Adelphi Genetics Forum

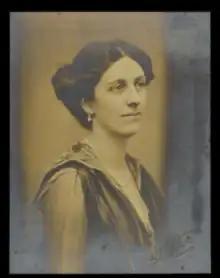
Sybil Gotto, founder of the Eugenics Education Society (20th century). Image from the Wellcome Library.

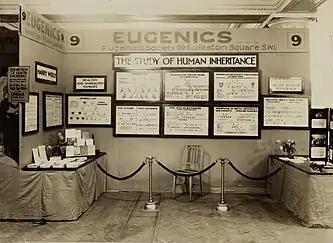
A Eugenics Society exhibit (1930s). Image from the Wellcome Library.

The Eugenics Education Society (EES) was founded in 1907 at the impetus of 21-year-old Sybil Gotto, a widowed social reformer. Inspired by Francis Galton's work on eugenics, Gotto began looking for supporters to start an organization aimed at educating the public about the benefits of eugenics. She was introduced to the lawyer Montague Crackanthorpe, who would become the second president of the EES, by James Slaughter, the Secretary of the Sociological Society. Crackanthorpe introduced Gotto to Galton, the statistician who coined the term "eugenics." Galton would go on to be Honorary President of the Society from 1907 to 1911. Gotto and Crackanthorpe presented their vision before a committee of the , requesting that the League change its name to the Eugenic and Moral Education League, but the committee decided that a new organization should be formed exclusively devoted to eugenics. The EES was located in Eccleston Square, London.The goals of Eugenics Education Society, as stated in first issue of the "Eugenics Review" were: